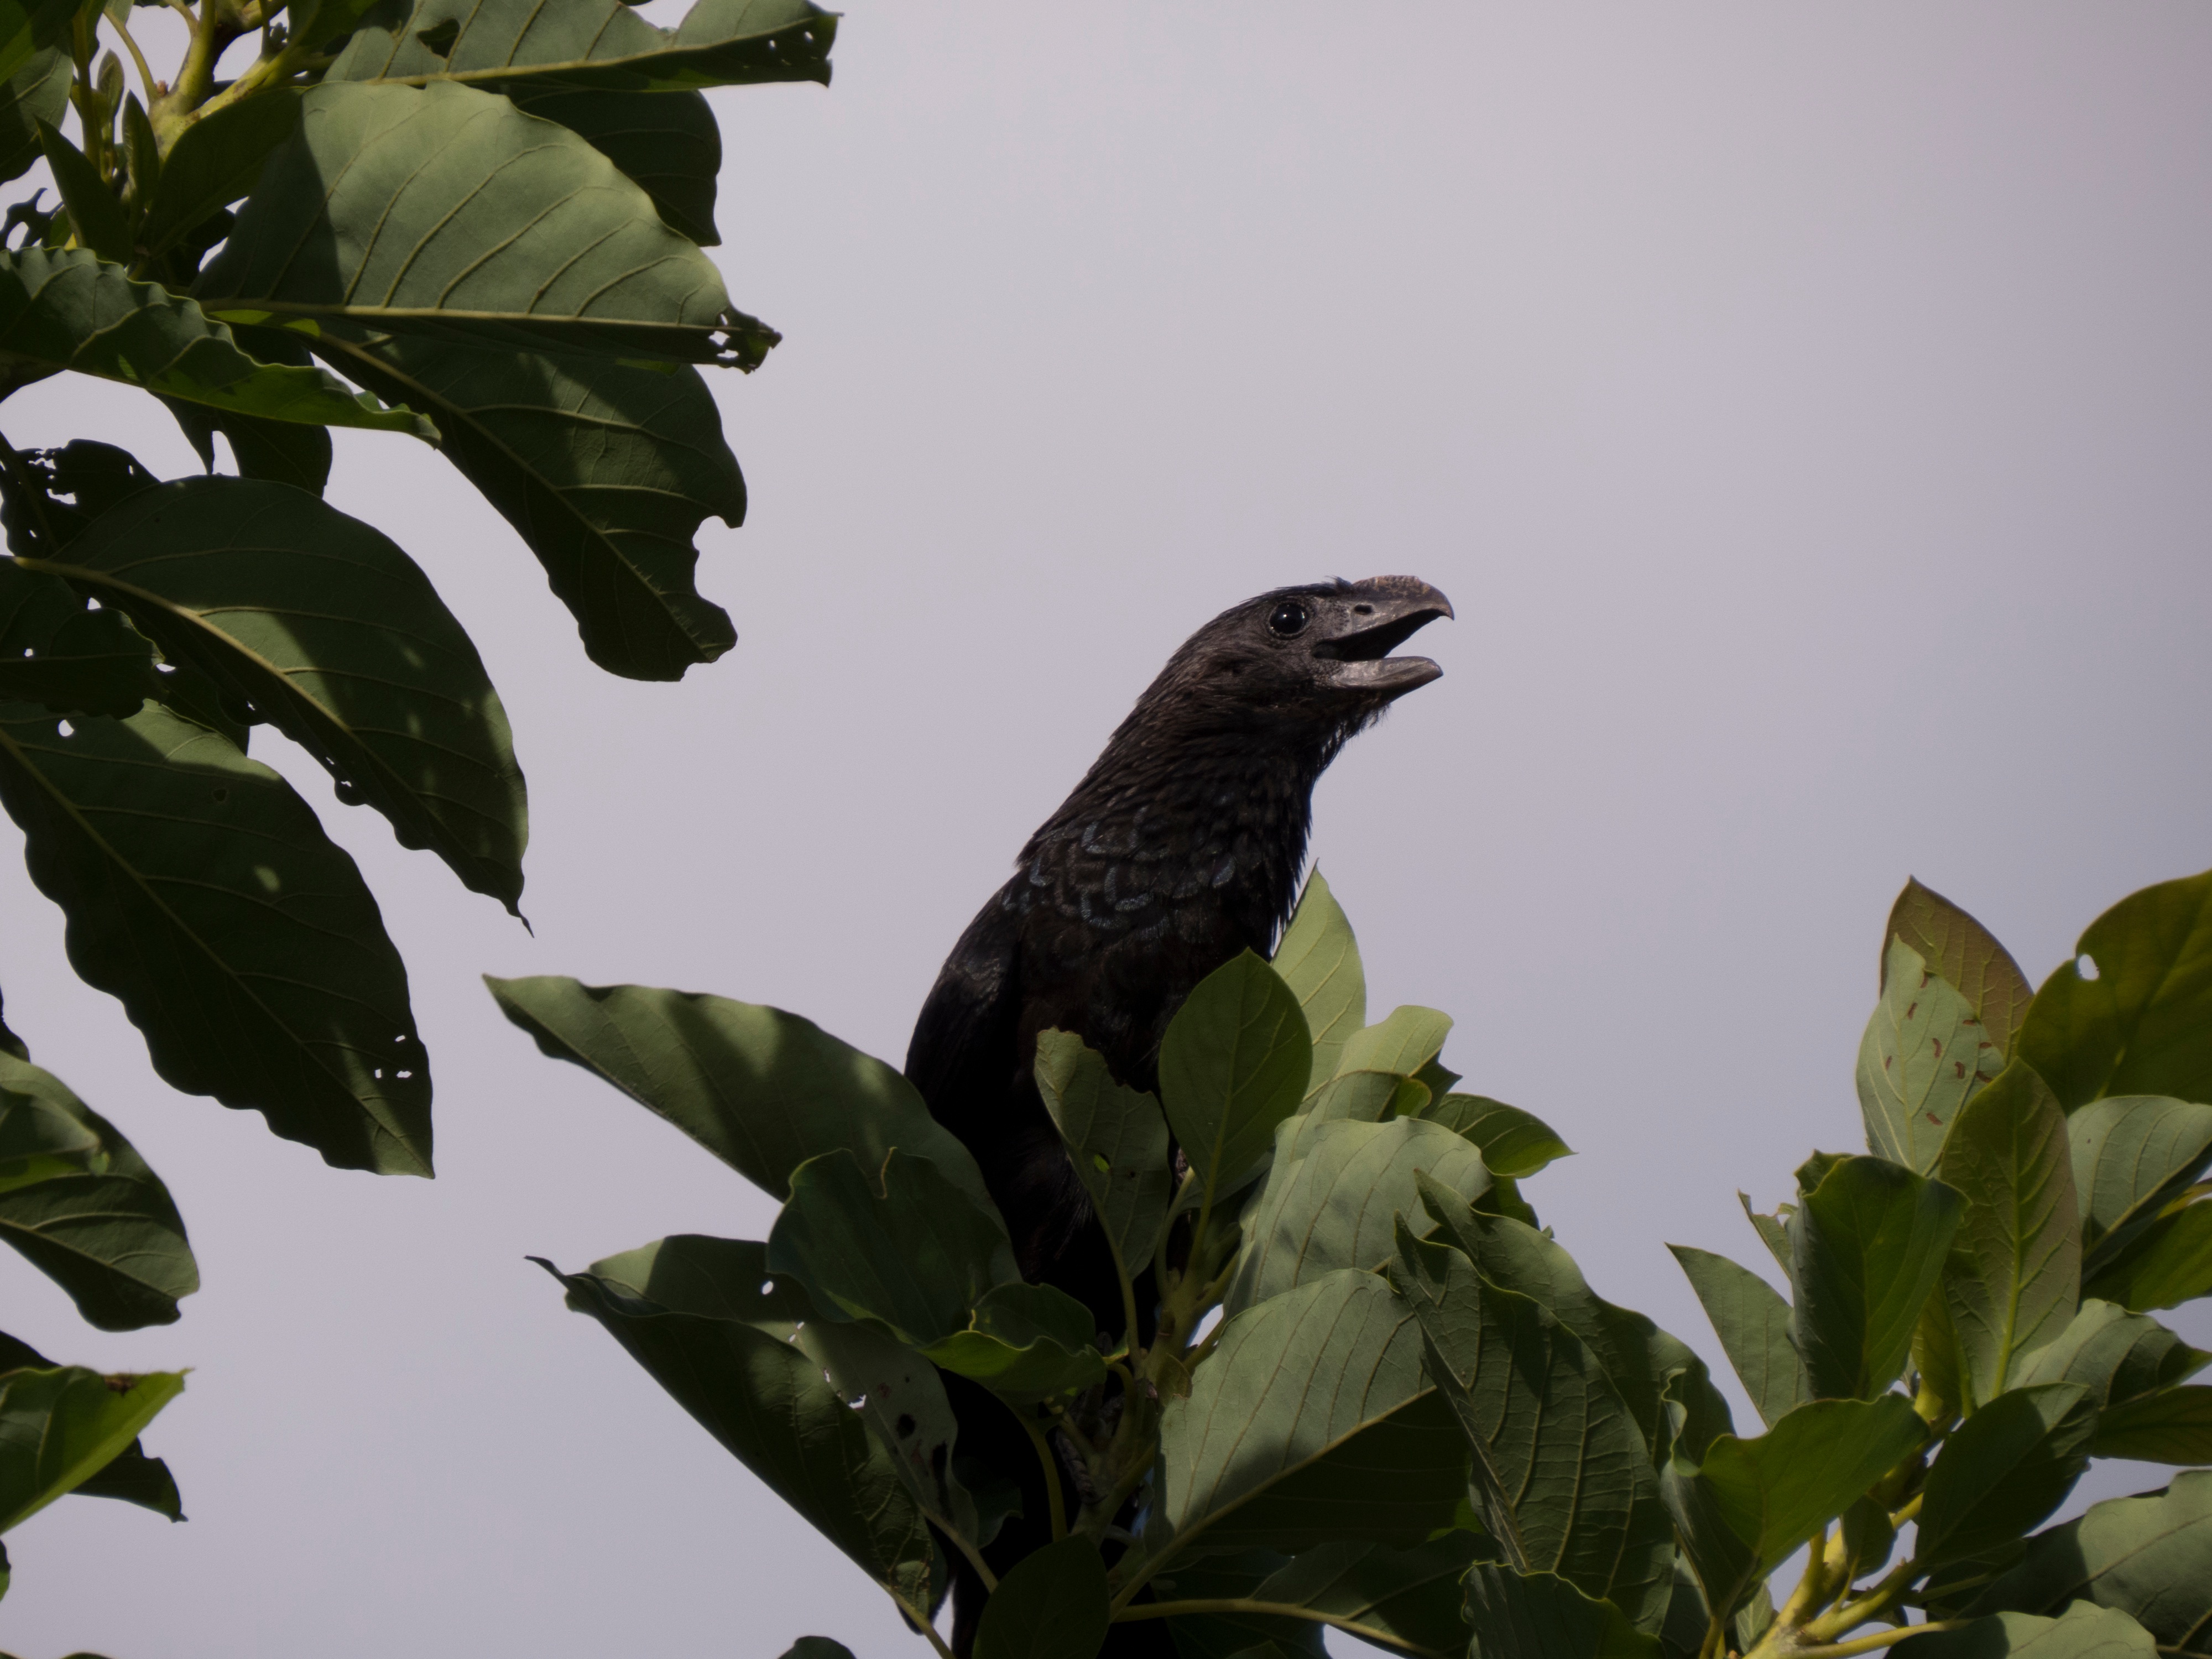
branch, bird, wing, leaf, flower, wildlife, green, beak, botany, flora, fauna, vertebrate, perching bird